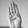
ASL letter: B